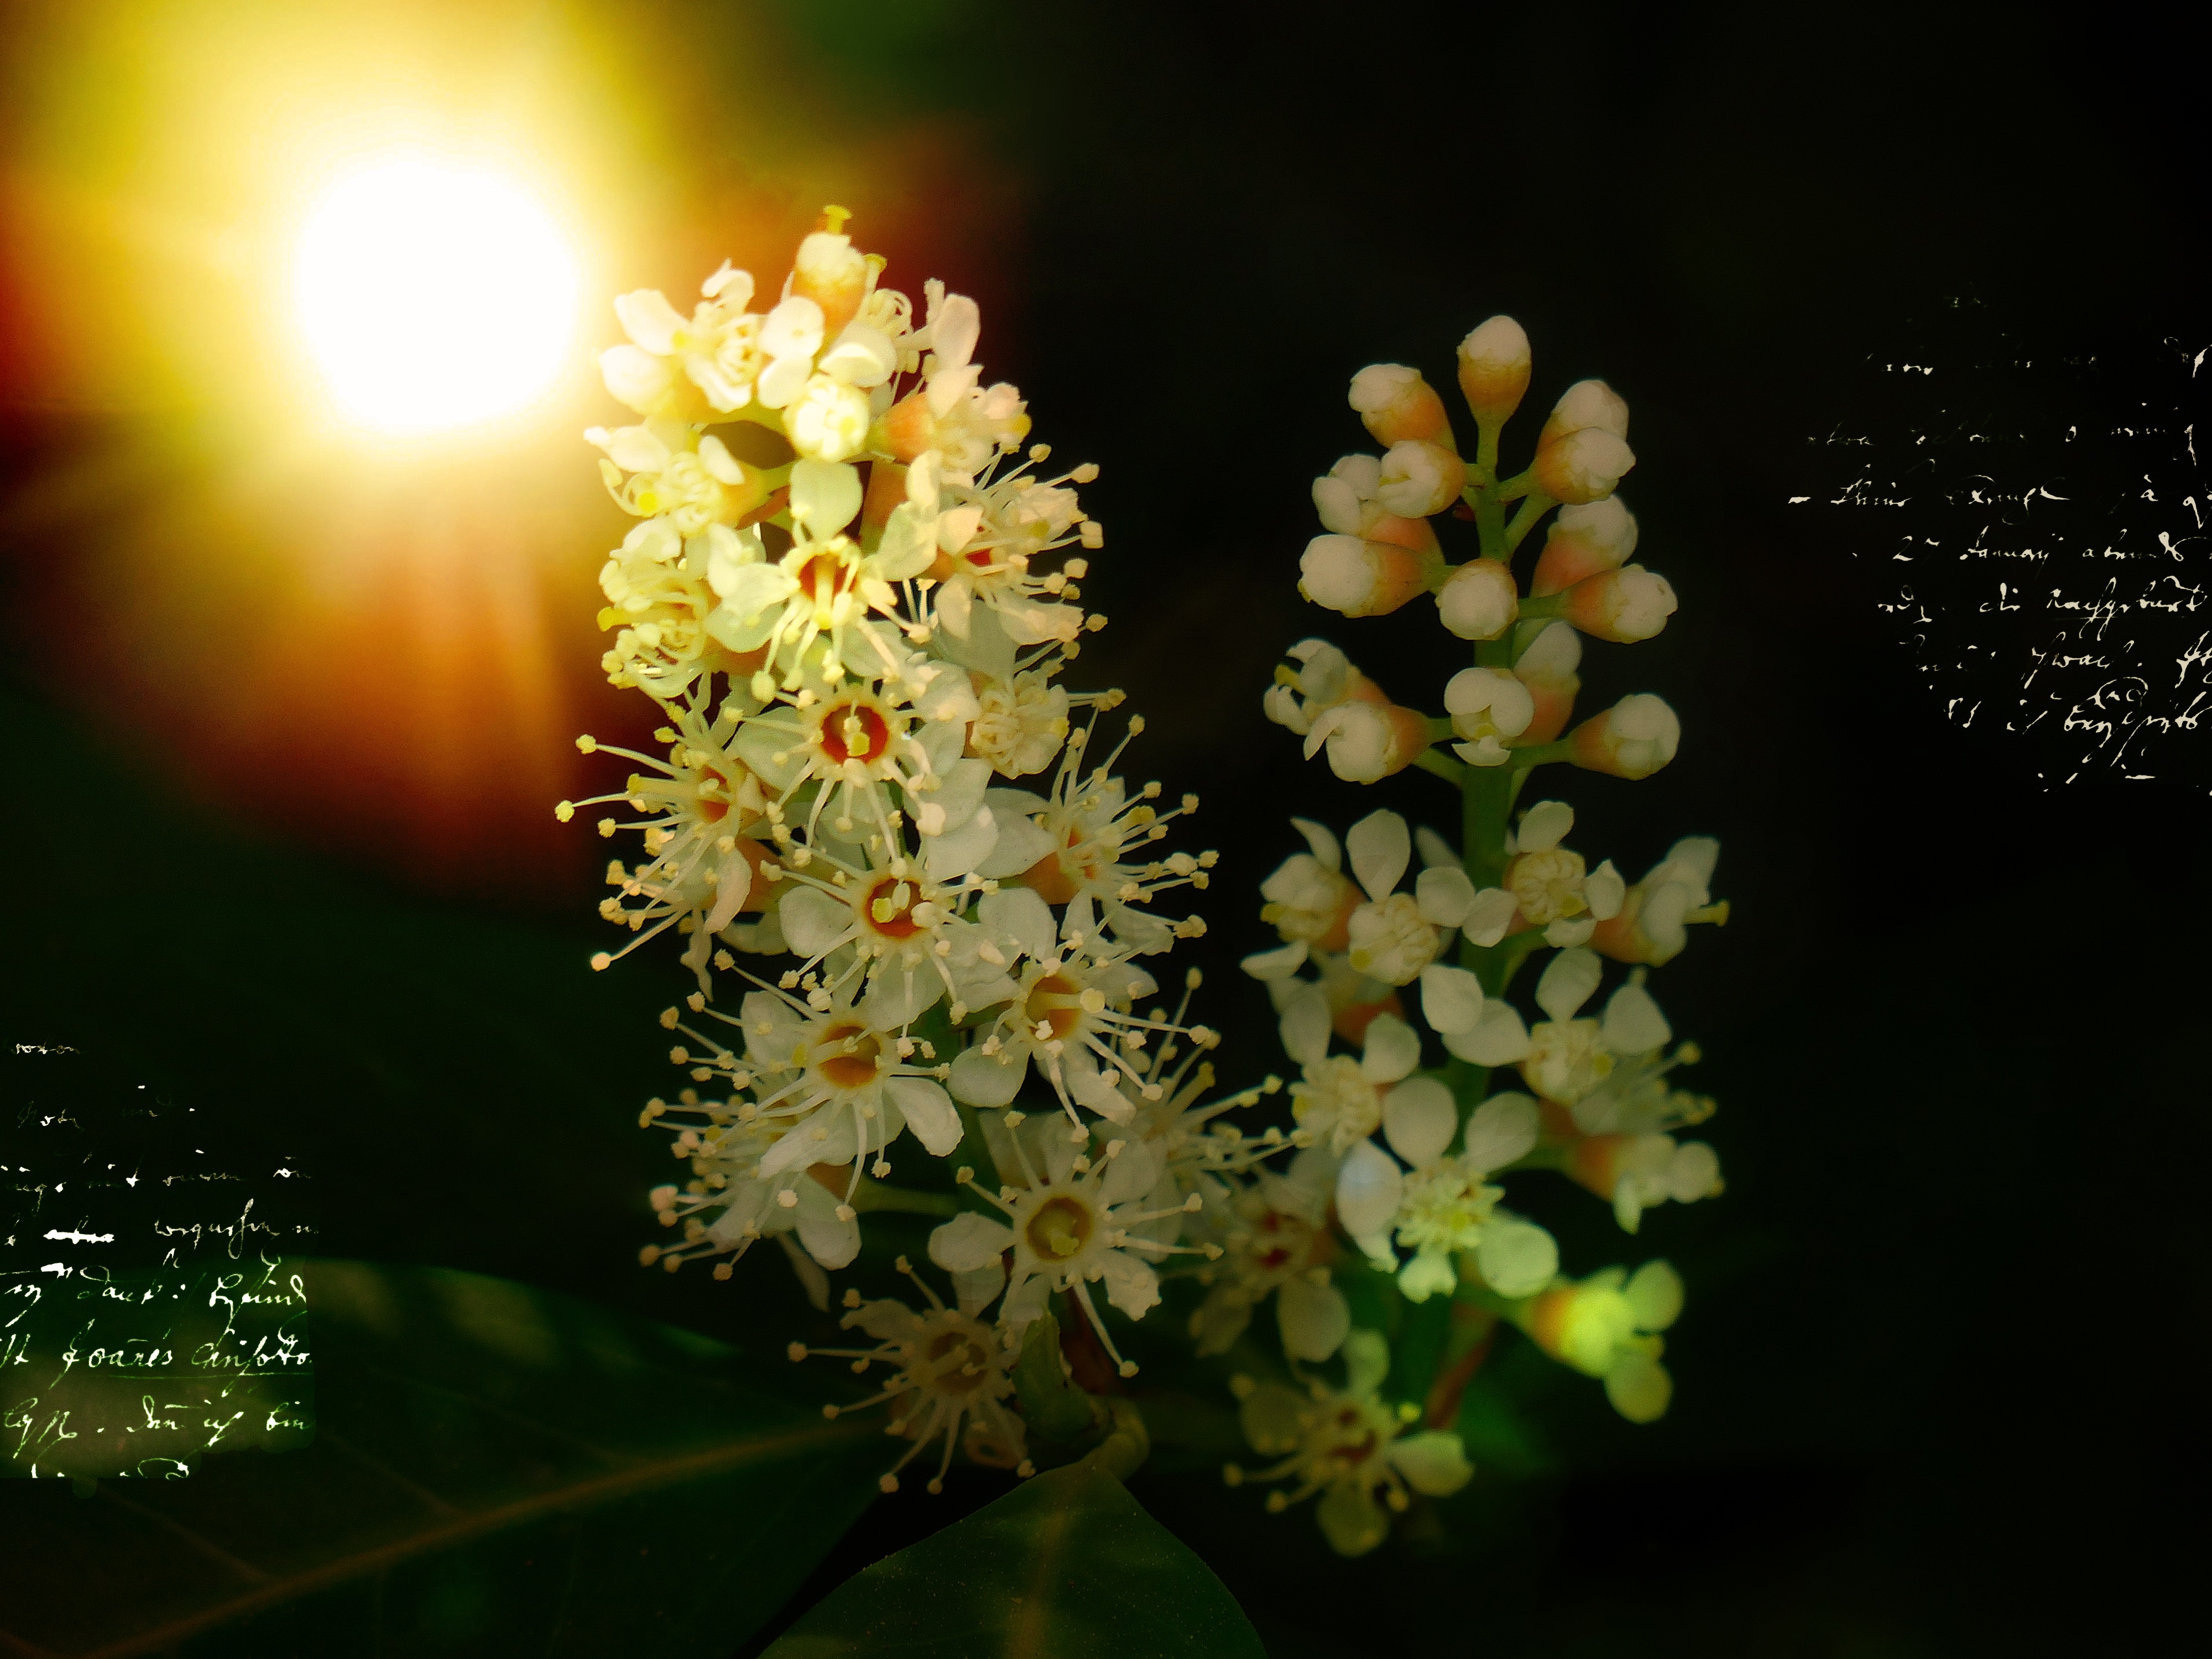
branch, blossom, plant, flower, petal, bush, spring, lighting, flora, twig, flowers, macro photography, bayberry, laurel blossom